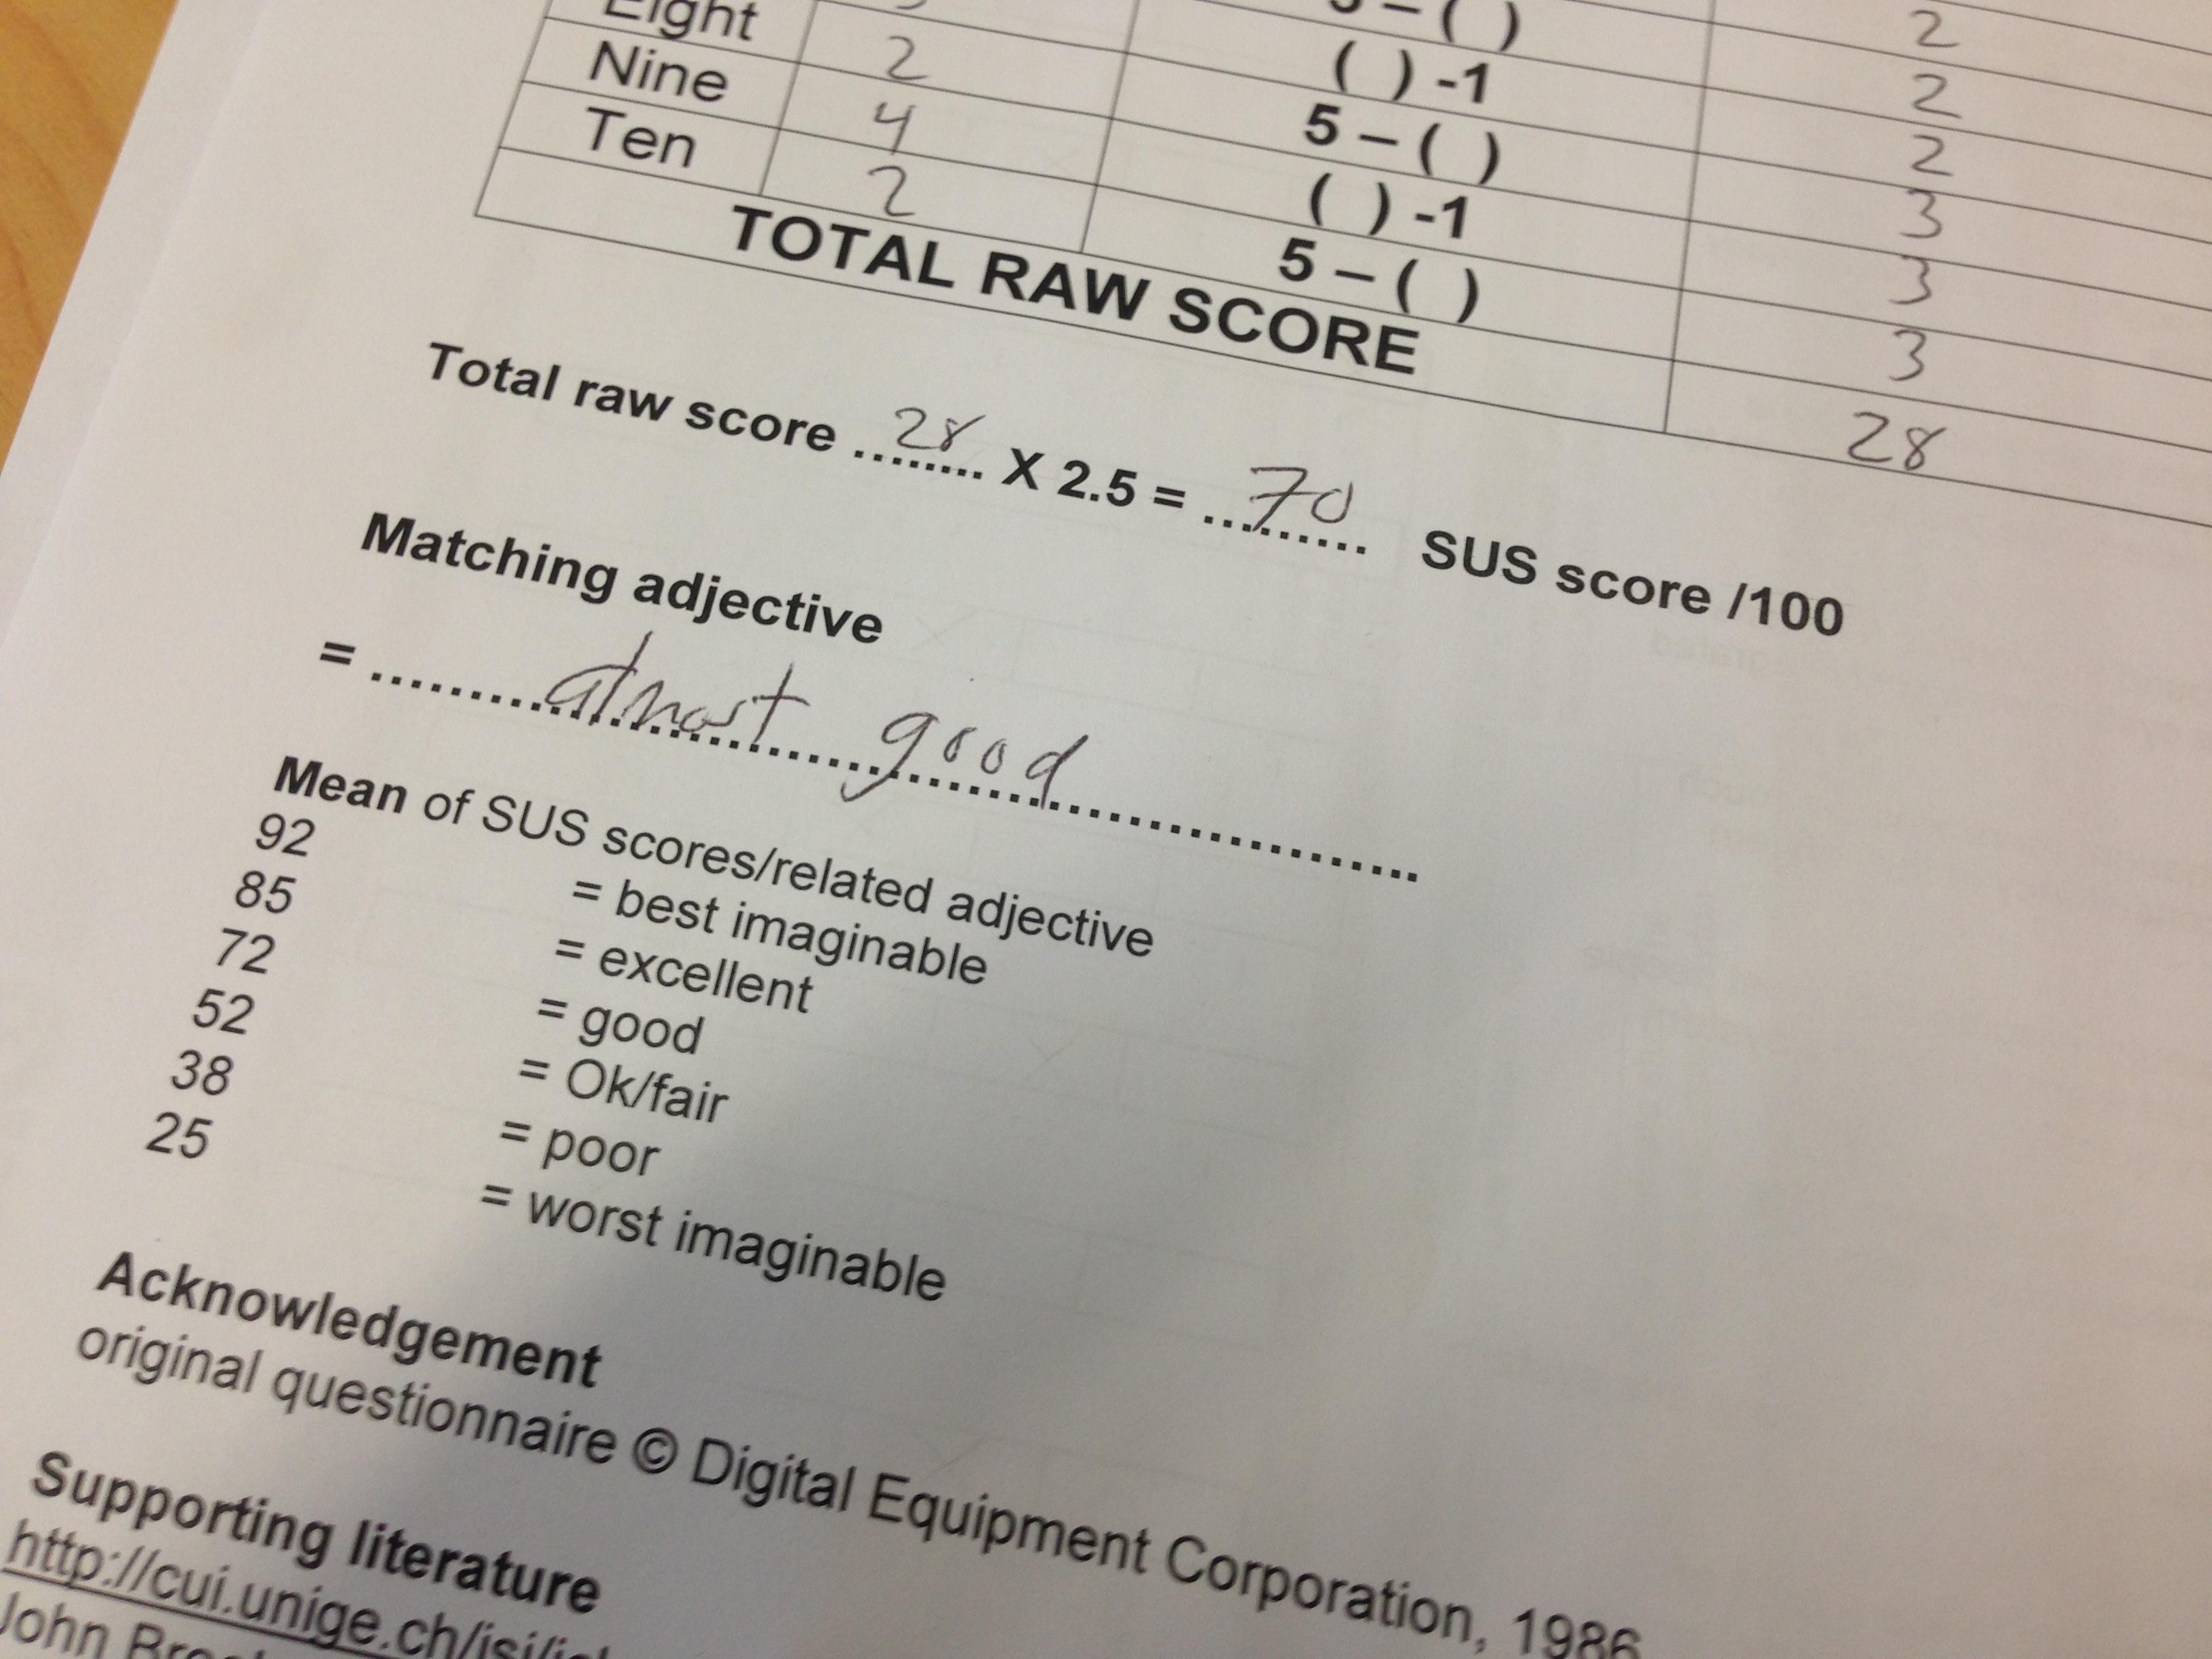
writing, receipt, line, brand, font, design, text, handwriting, document, shape